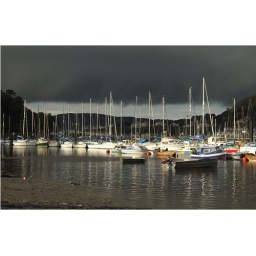
Conwy harbour and a mass of boats soon to be overcome by the dark clouds ahead. Fujifilm Finepix S5600